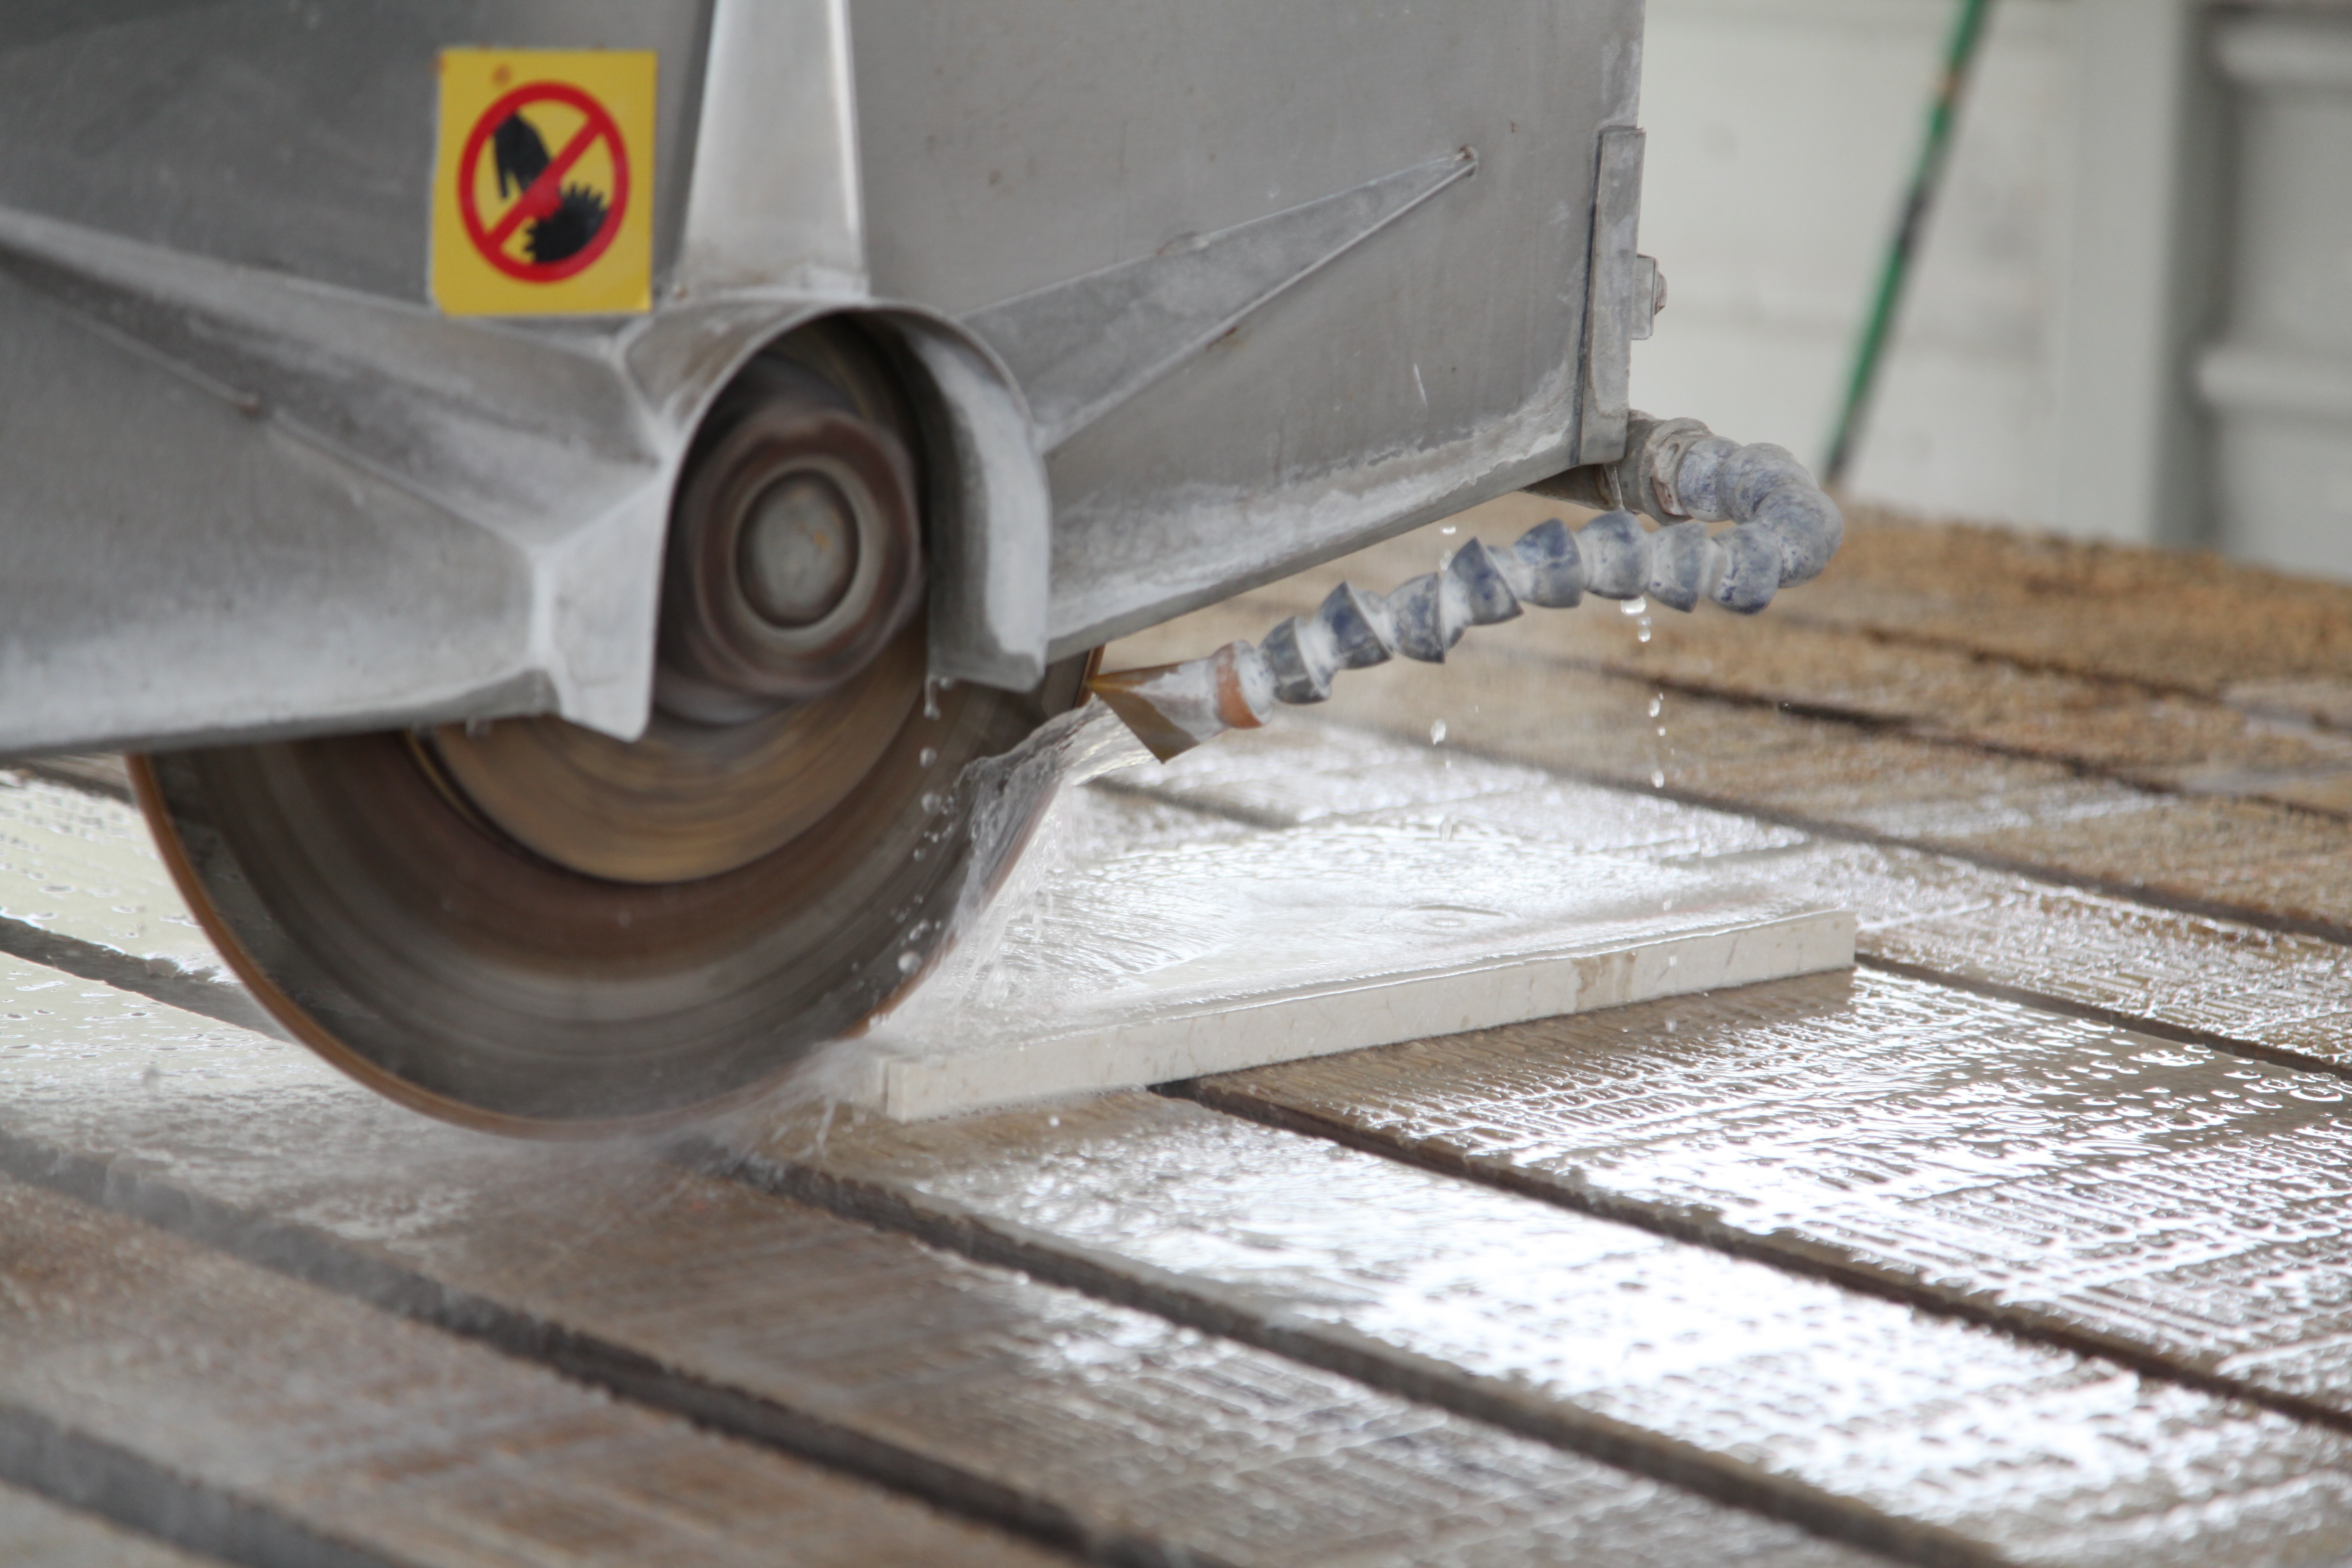
water, wood, wheel, floor, asphalt, machine, tire, cutting, bumper, marble, granite, flooring, cut off, automotive exterior, automotive tire, angular grinding, disc grinder, power tools, danger sign, abrasive disc